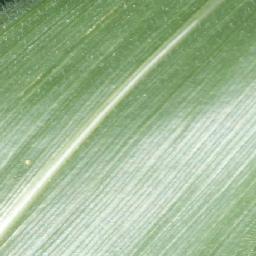
Label: Corn___healthy